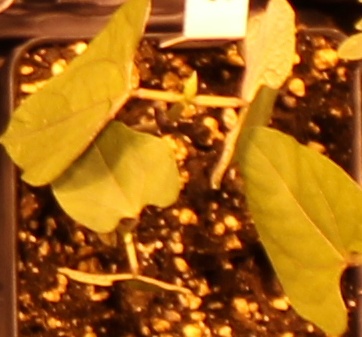
Label: Blackbean